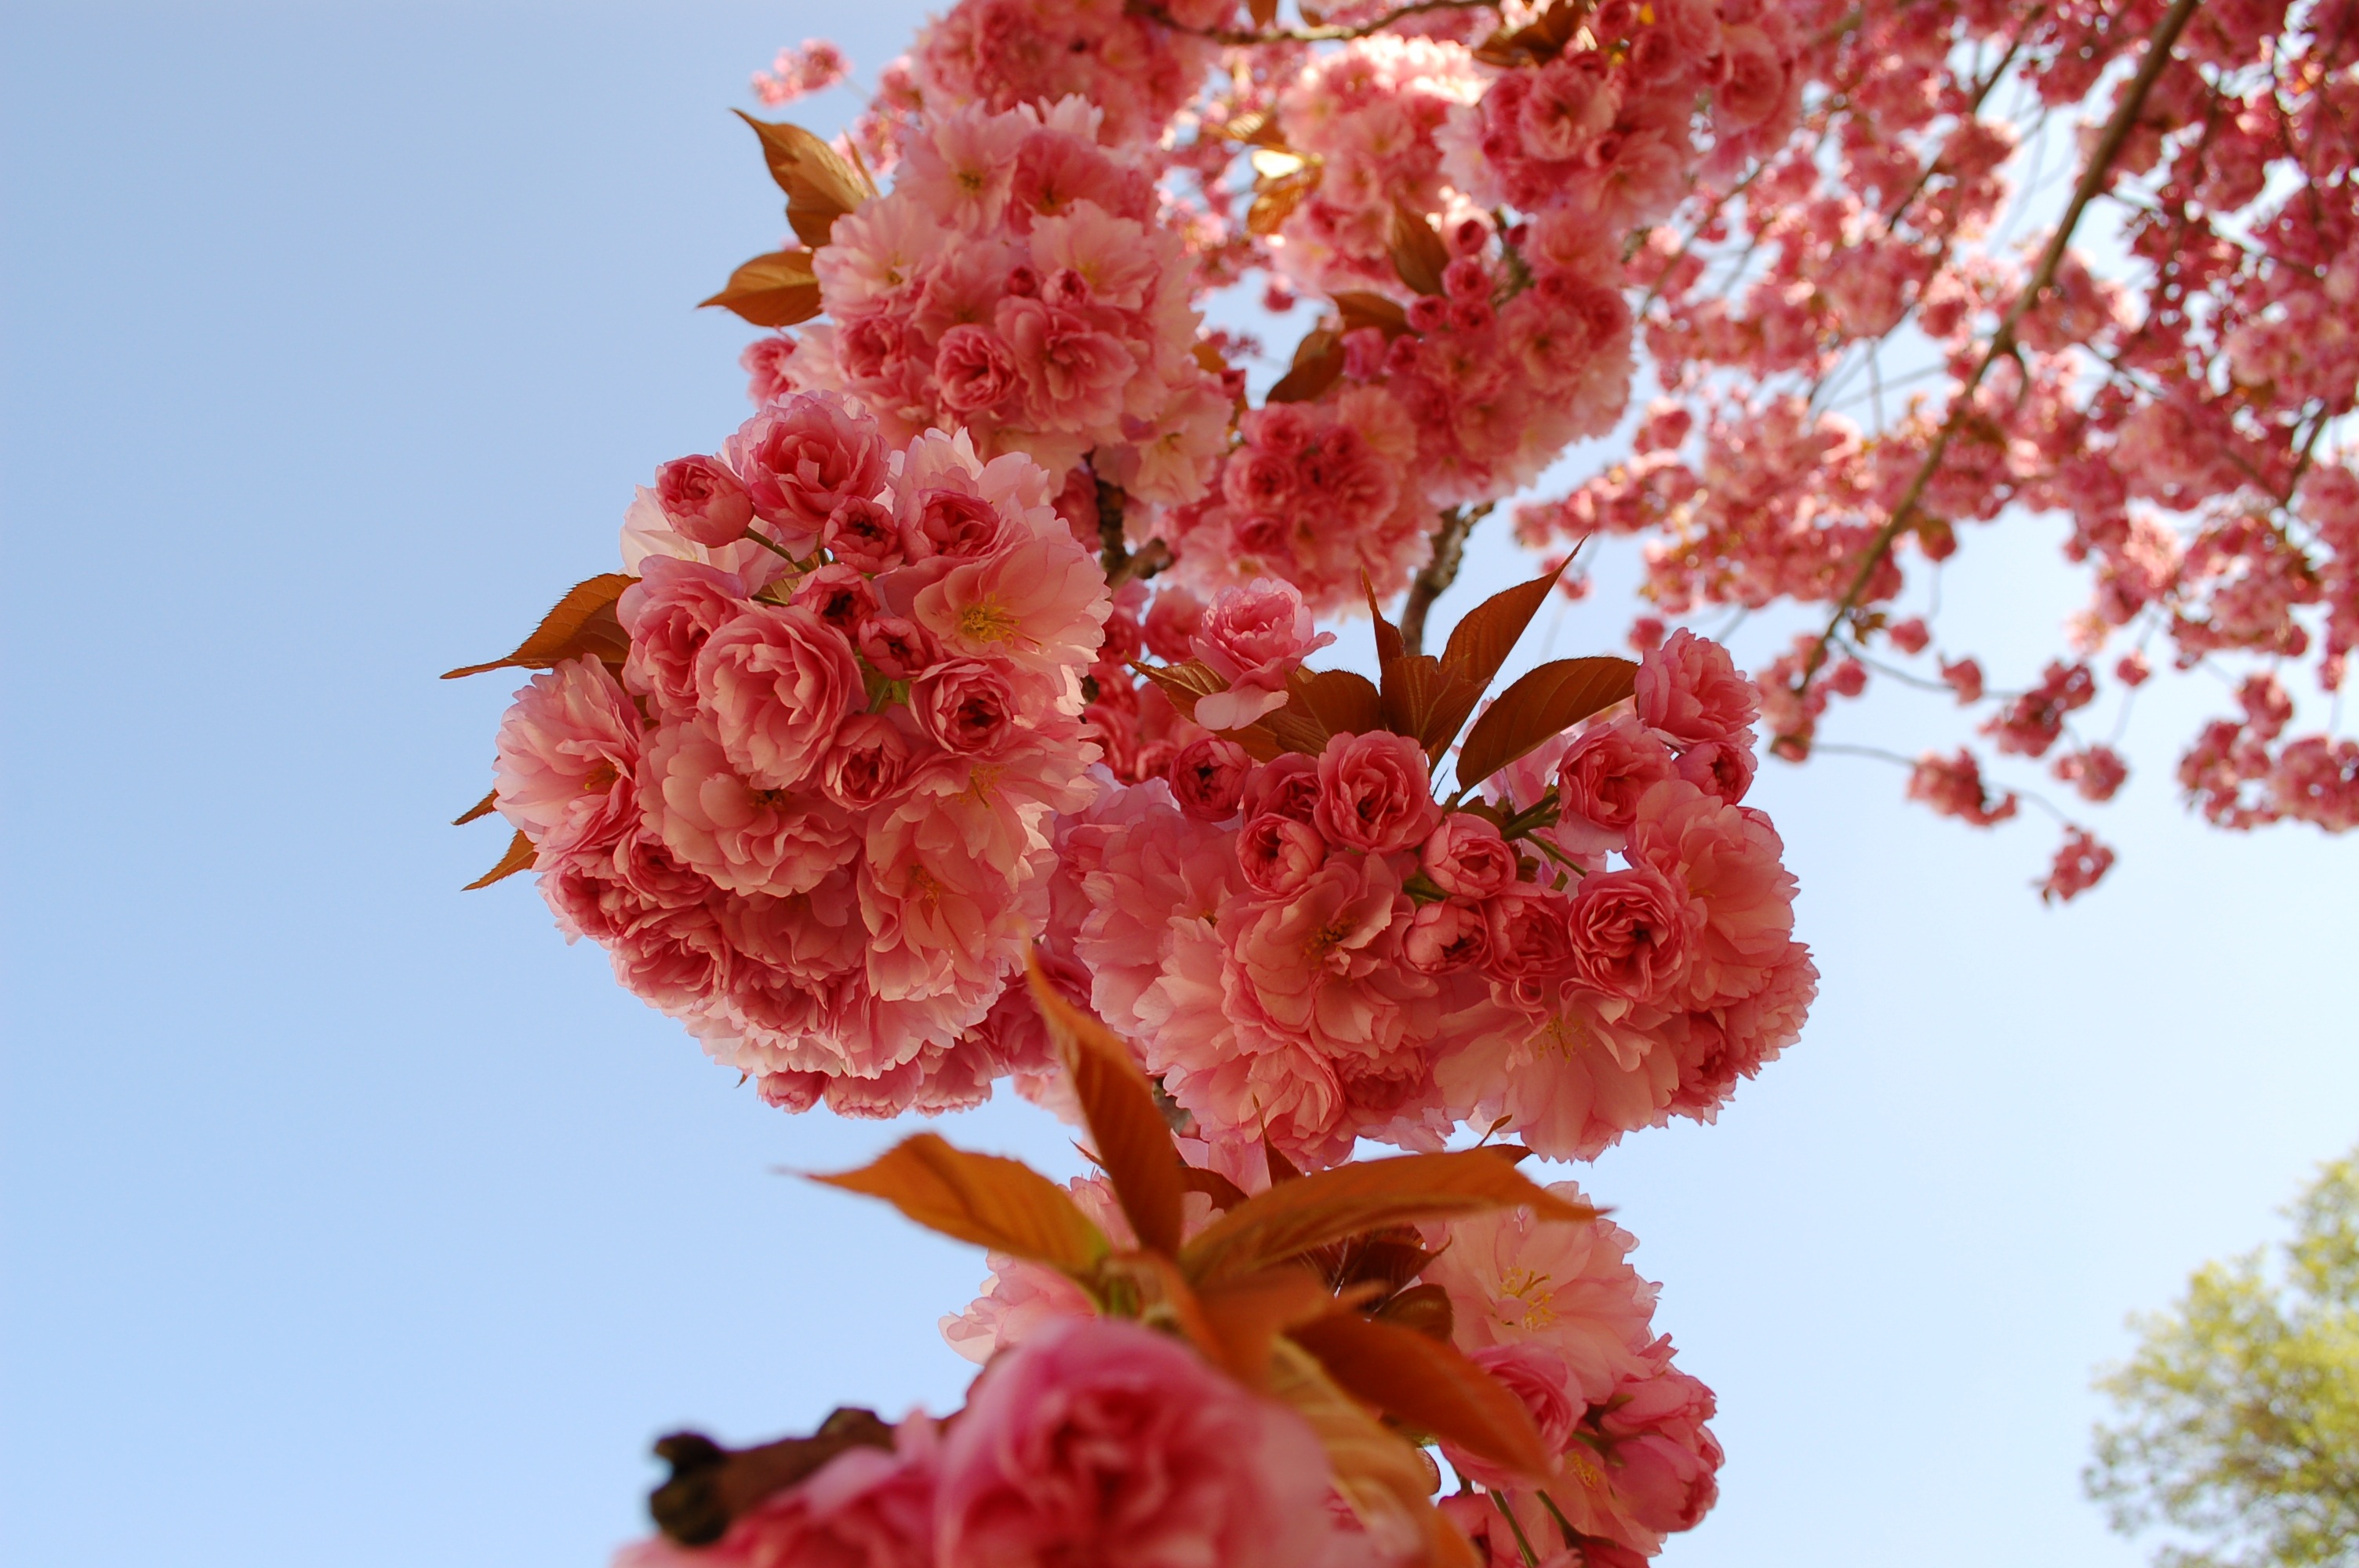
tree, branch, blossom, plant, fruit, leaf, flower, petal, spring, red, produce, pink, flora, cherry blossom, flowers, shrub, cherry, macro photography, flowering plant, woody plant, land plant